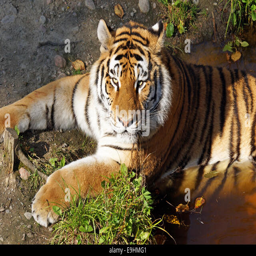
tiger keeping cool half in a pond